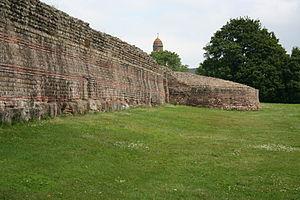
Enceinte extérieure de la forteresse de Jublains, Mayenne. On voit l'église du XIXe siècle à l'arrière-plan.
Le site archéologique de Jublains est un ensemble de vestiges, datés principalement de l'époque romaine, présents sur le territoire de l'actuelle commune française de Jublains, située dans le département de la Mayenne.
La Mayenne est un département français de la région Pays de la Loire. Ses habitants sont les Mayennais et les Mayennaises. L'Insee et la Poste lui attribuent le code 53. Son chef-lieu est Laval.
Jublains est une commune française, située dans le département de la Mayenne en région Pays de la Loire, peuplée de 734 habitants.